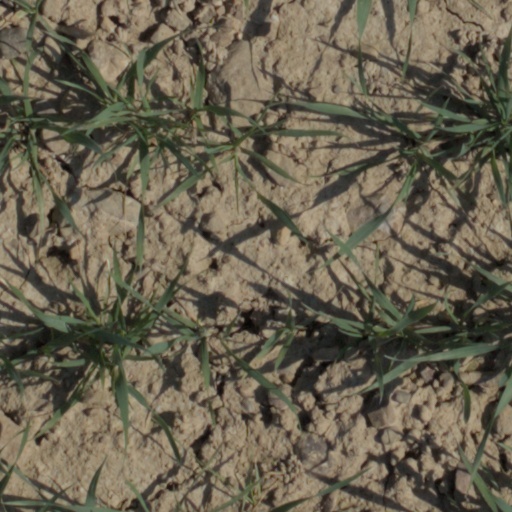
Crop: wheat